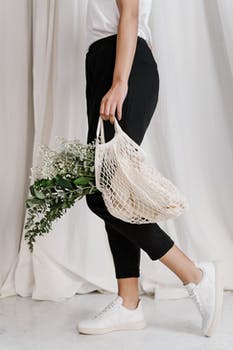
Label: No Watermark